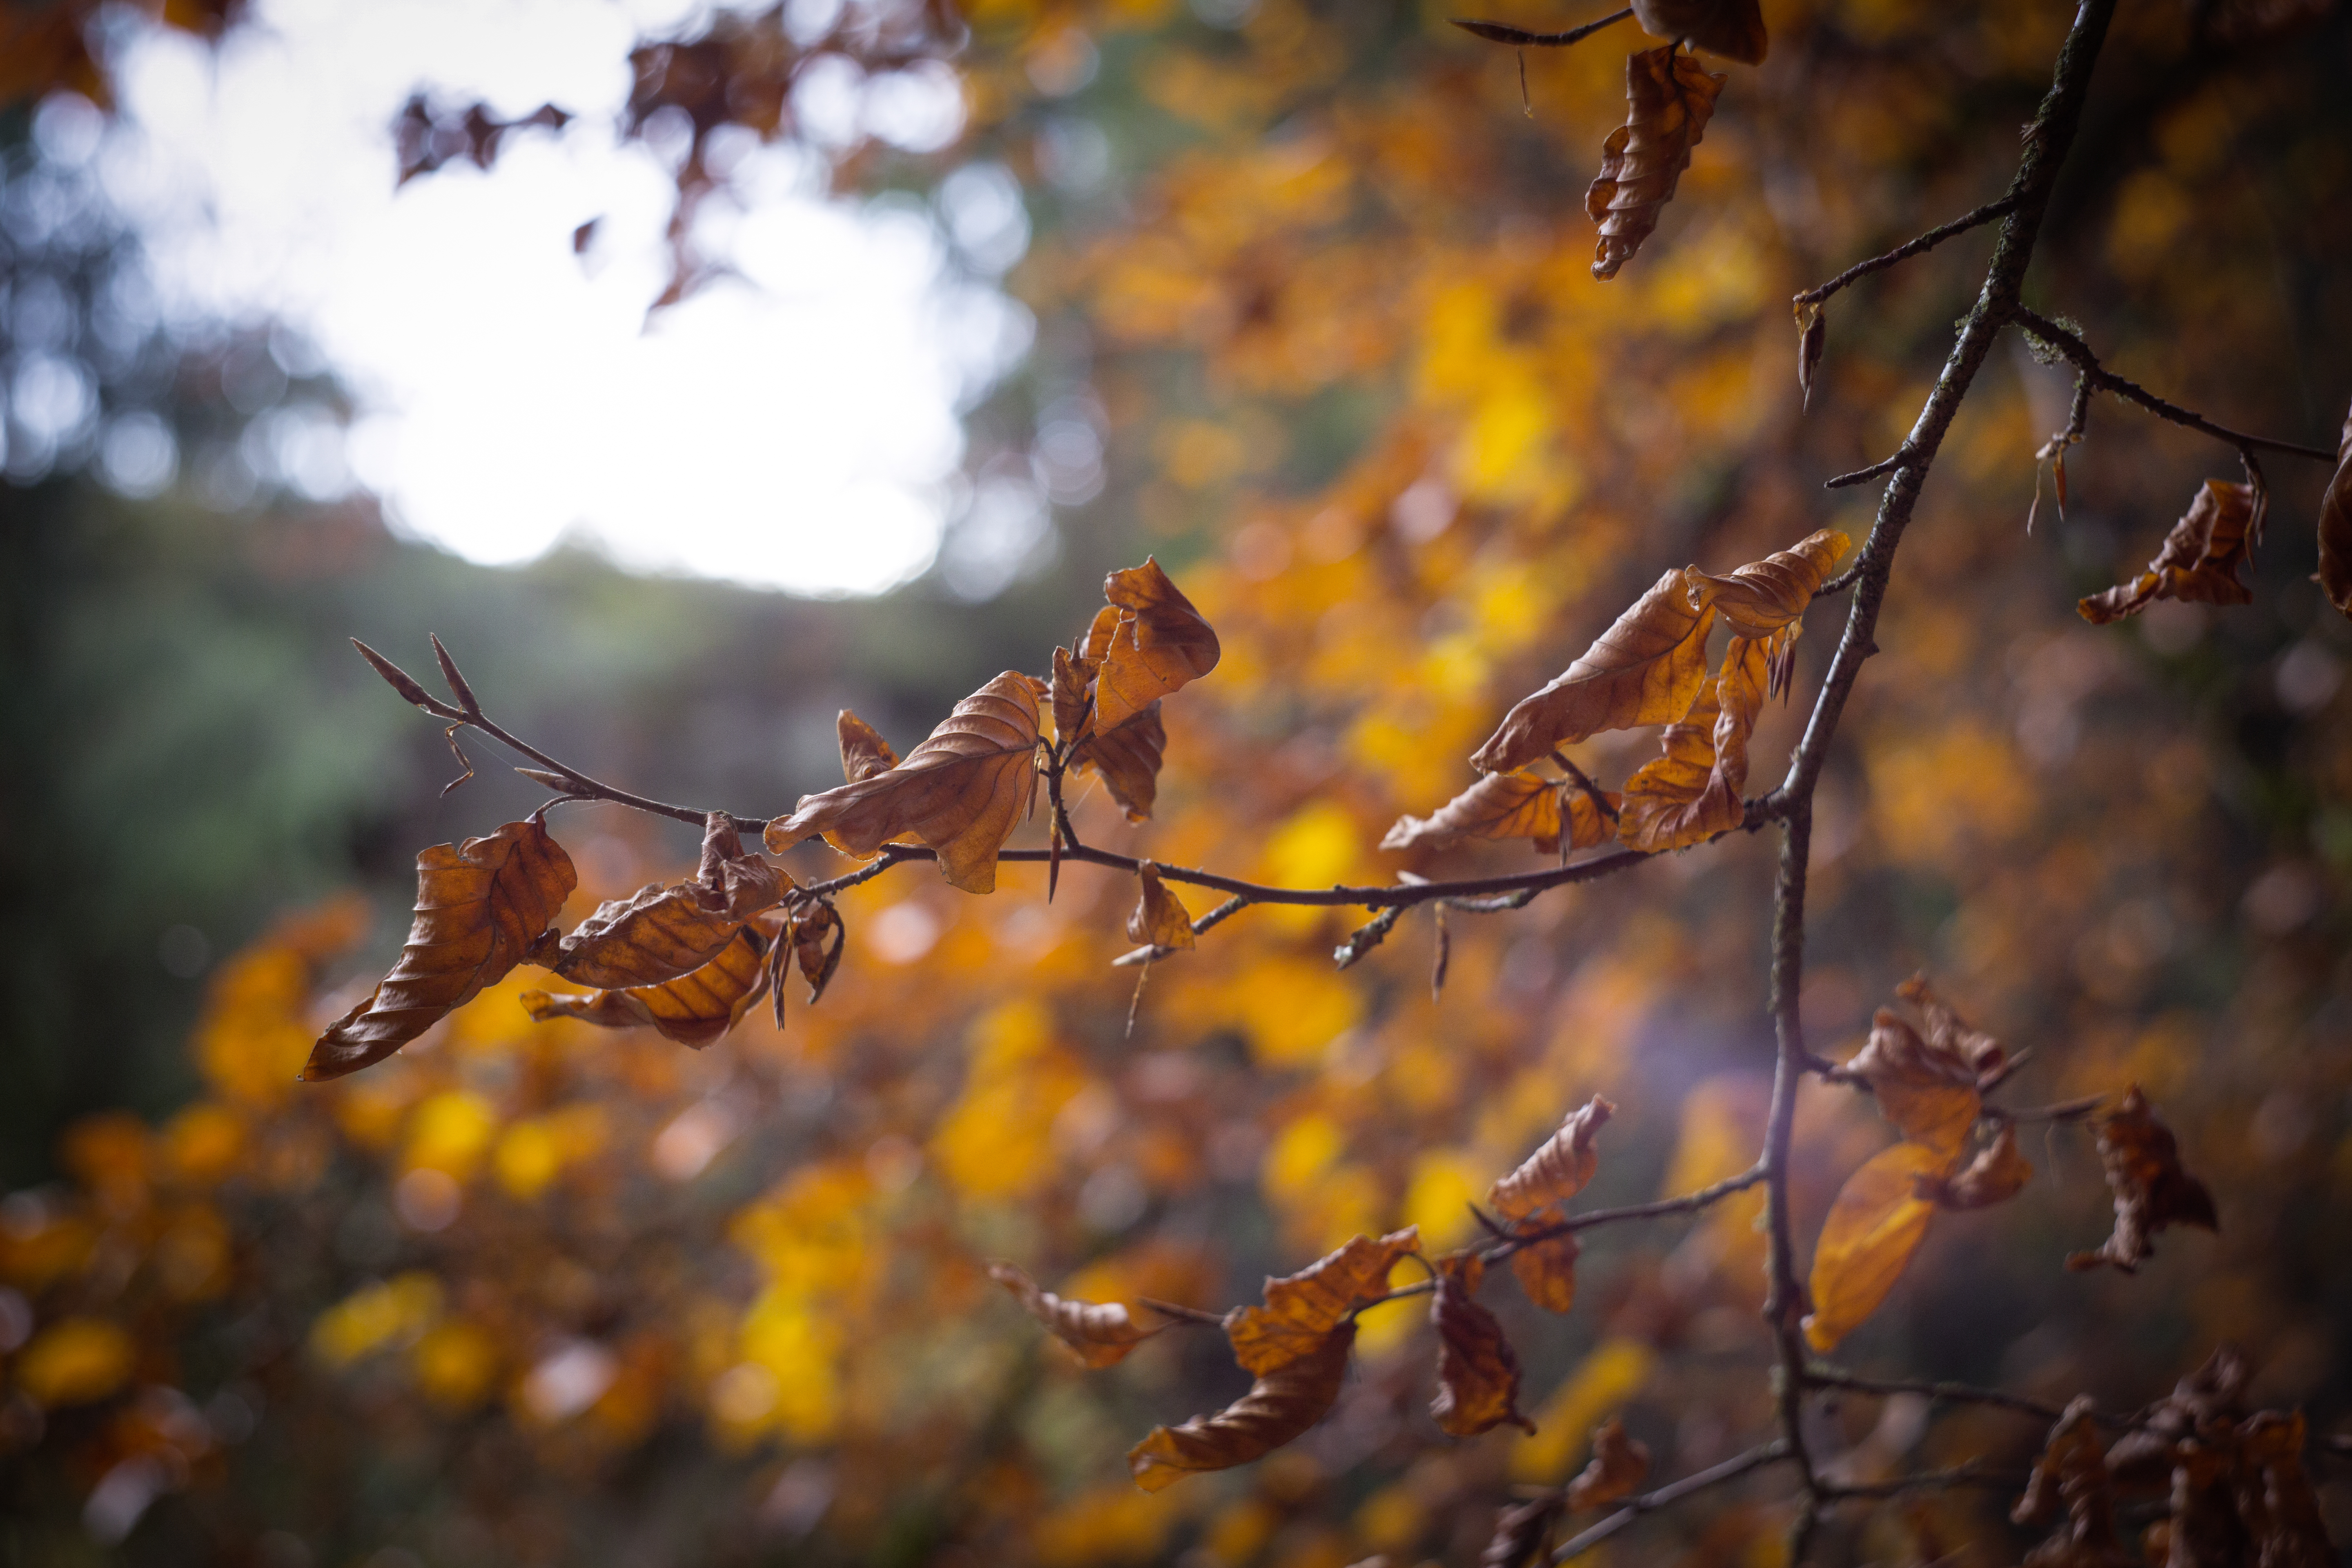
tree, nature, forest, branch, plant, sunlight, morning, leaf, fall, flower, autumn, season, close up, leaves, outdoors, branches, depth of field, woody plant